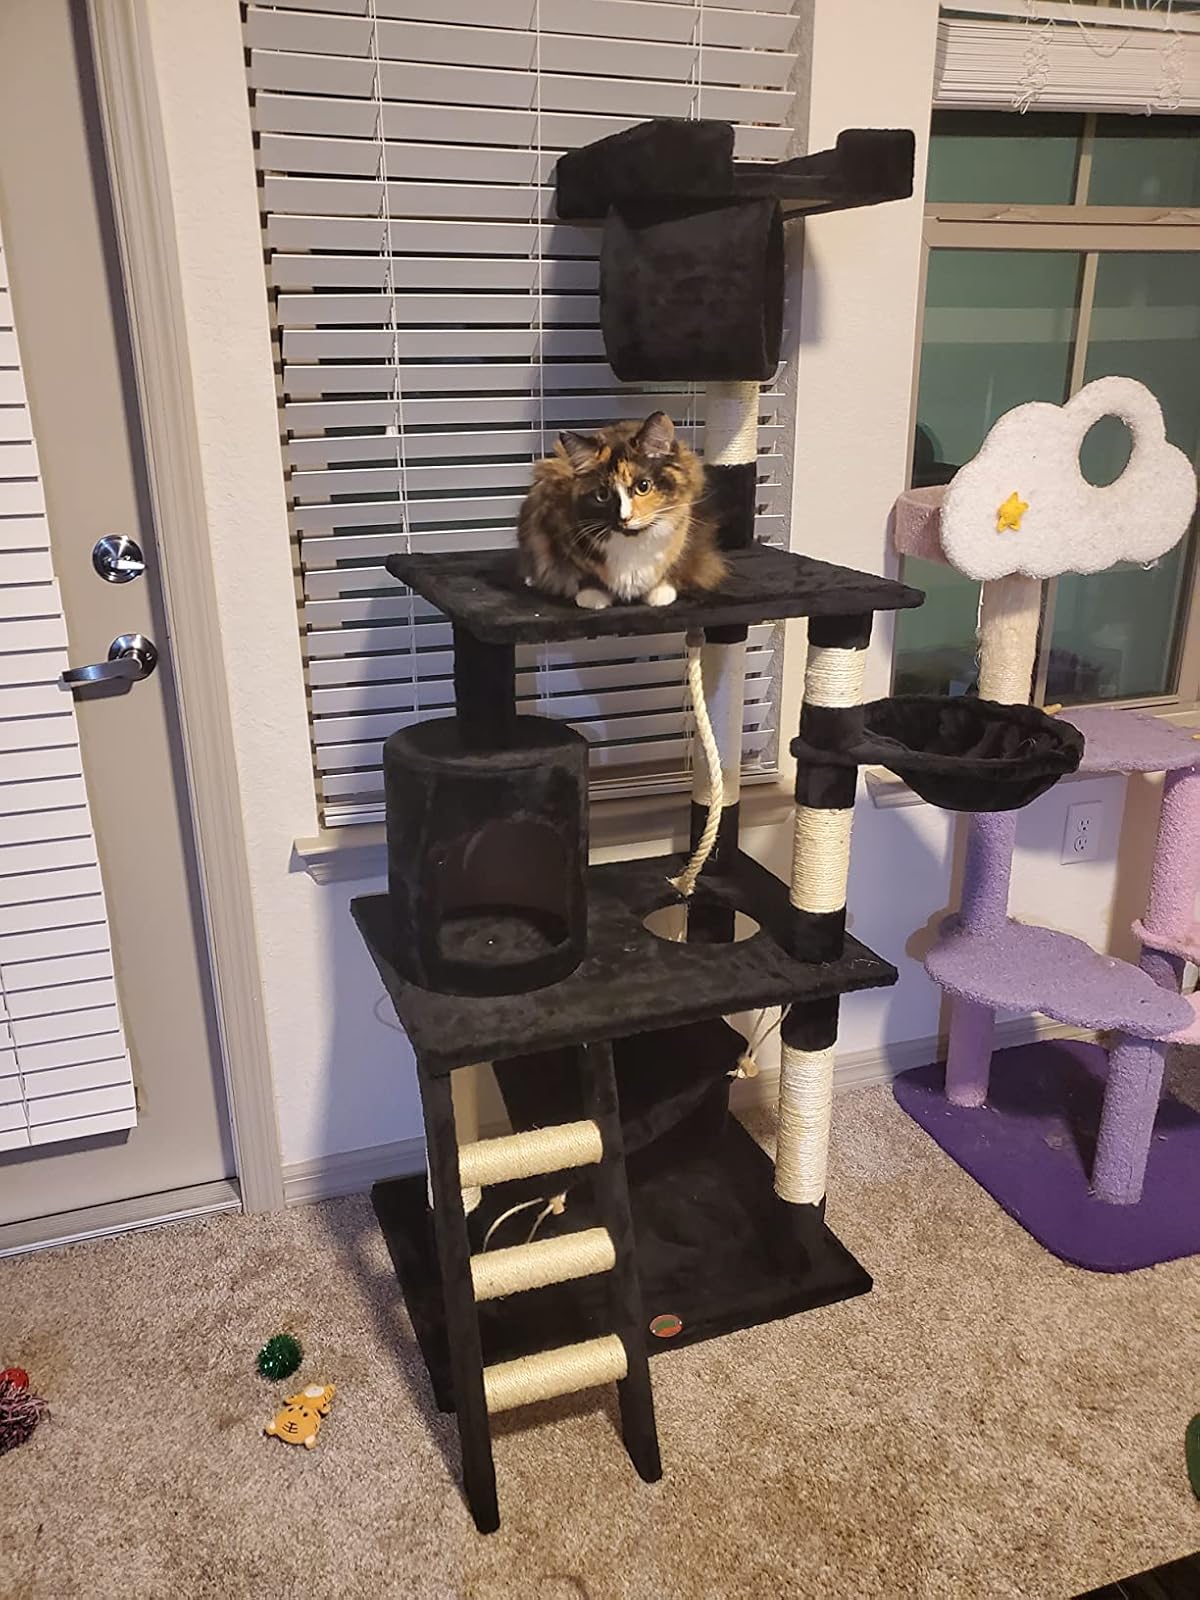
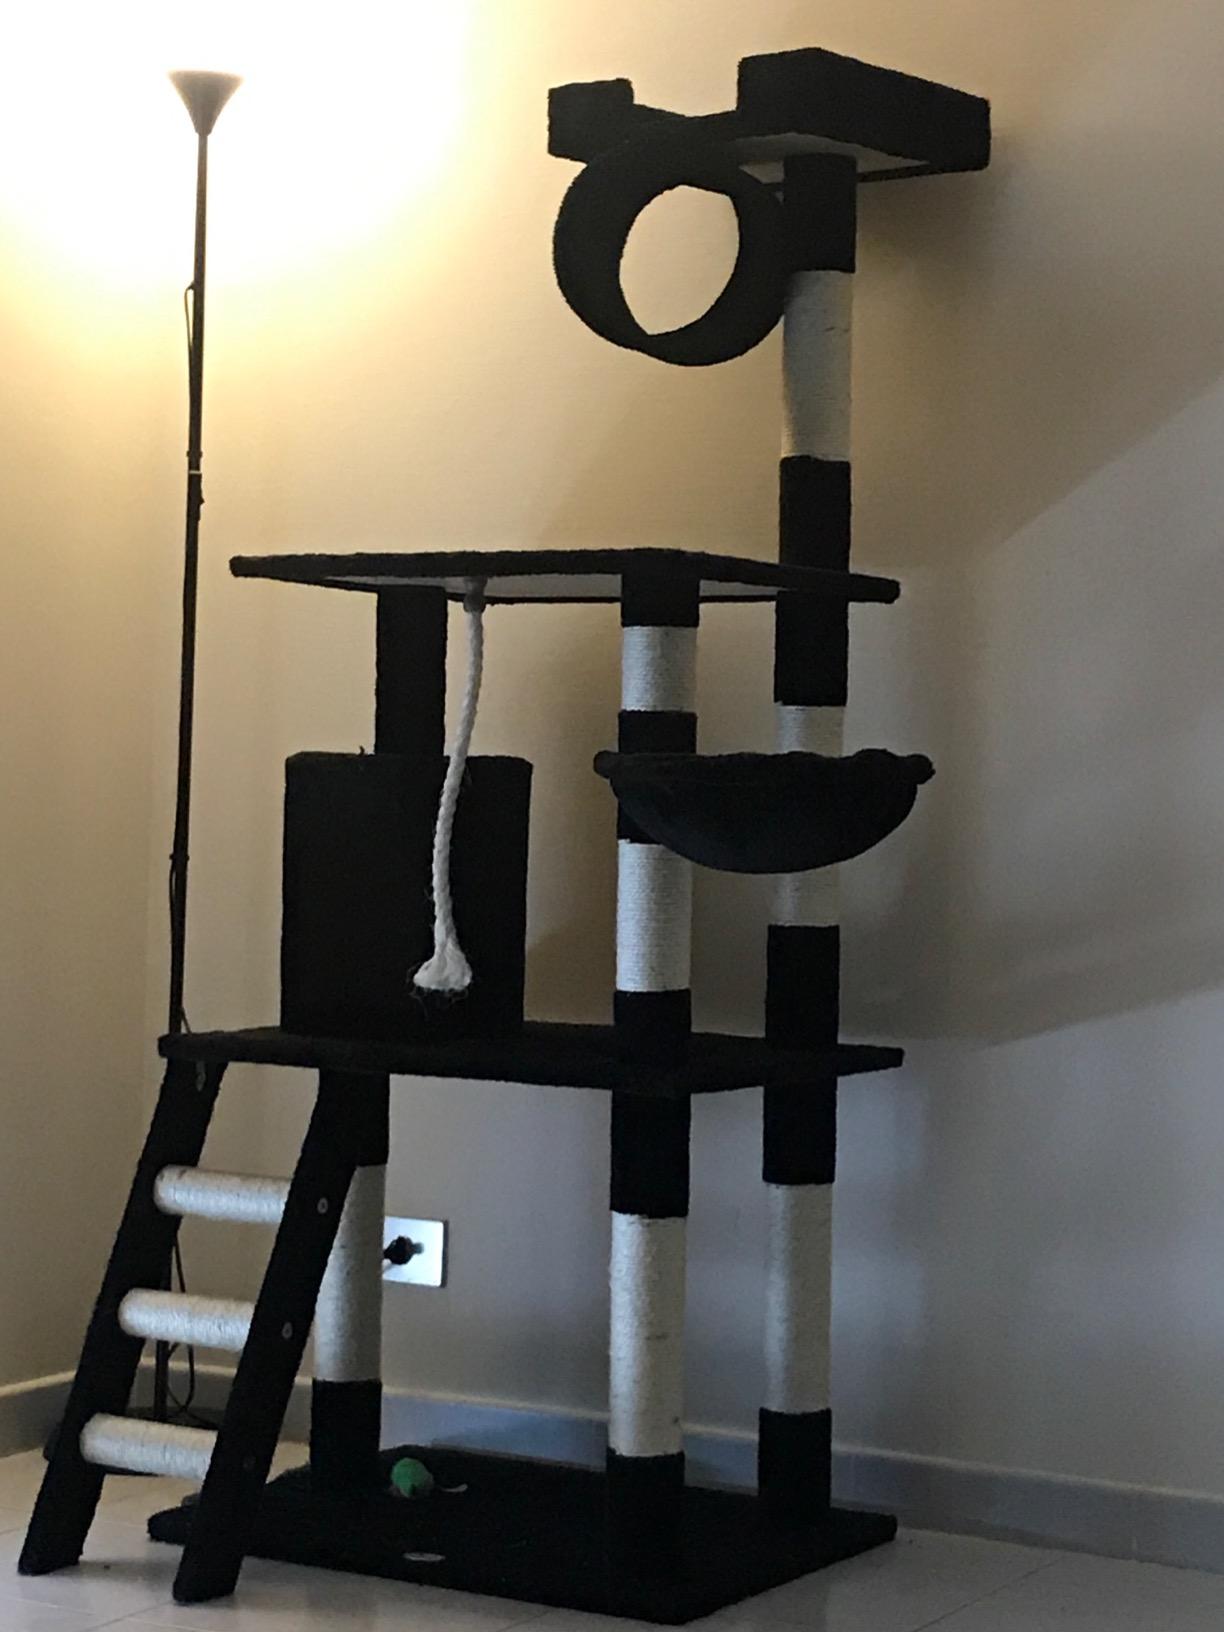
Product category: items_cat tree
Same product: yes